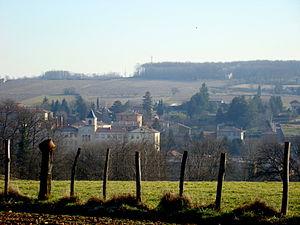
Vue d'Alix.
Alix est une commune française située dans le département du Rhône, en région Auvergne-Rhône-Alpes.